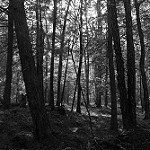
Label: B & W